Aquatic mammal

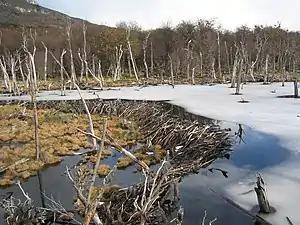
Dead trees as a result of the construction of a beaver dam in Tierra del Fuego

One problem at Lake Baikal is the introduction of pollutants into the ecosystem. Pesticides such as DDT and hexachlorocyclohexane, as well as industrial waste, mainly from the Baykalsk Pulp and Paper Mill, are thought to have been the cause of several disease epidemics among Baikal seal populations. The chemicals are speculated to concentrate up the food chain and weaken the Baikal seal's immune system, making them susceptible to diseases such as canine distemper and the plague, which was the cause of a serious Baikal seal epidemic that resulted in the deaths of thousands of animals in 1997 and 1999. Baikal seal pups have higher levels of DDT and PCB than known in any other population of European or Arctic earless seal.